Corydallus

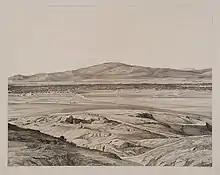
Panorama of Corydallus in 1841.

Corydallus or Korydallos was a deme of ancient Attica, at the foot of the mountain of the same name, and is placed by Strabo between Thria and Peiraeeus, near the straits of Salamis, opposite the islands of Pharmacussae. This position is in accordance with the account of Diodorus, who, after relating the contest of Theseus with Cercyon, which, according to Pausanias, took place to the west of Eleusis, says that Theseus next killed Procrustes, whose abode was in Corydallus. Pliny the Elder mistakenly says that Corydallus is a mountain on the frontiers of Boeotia and Attica.